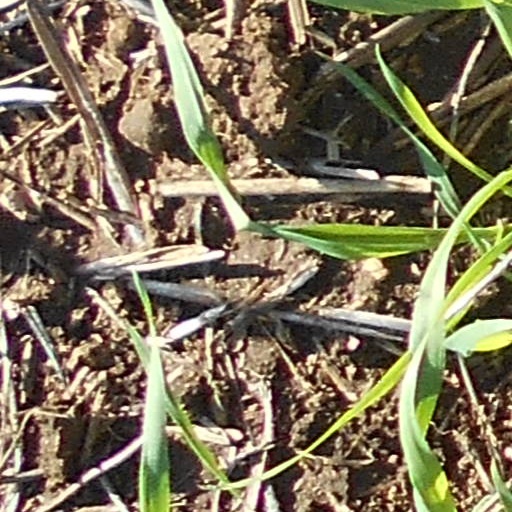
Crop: wheat